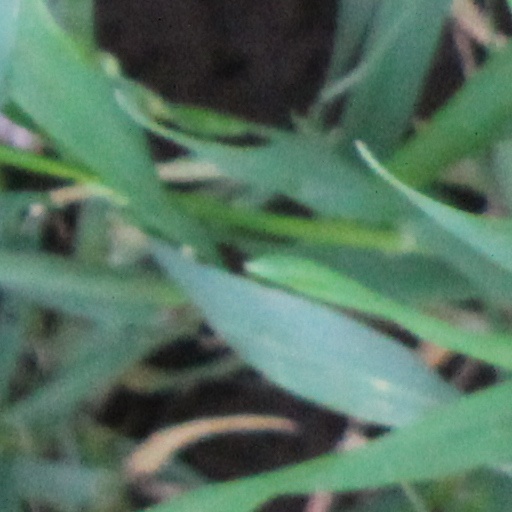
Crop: wheat